1st Devonshire Engineers

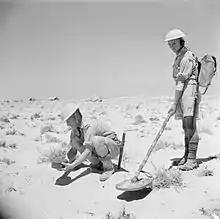
Sappers demonstrating the new Mark I mine detector in North Africa, August 1942.

On 23 October, the Eighth Army under Lieutenant-General Bernard Montgomery counter-attacked at the Second Battle of El Alamein. For the first phase, the aptly-named Operation Lightfoot, the key was to breach the extensive German minefields during the night to allow the armour formations to pass through and exploit the success of the initial bombardment and infantry assault. For this work the sappers were trained to use the recently arrived Polish mine detector (Mine detector Mark I). X Corps organised a Minefield Task Force for each of its armoured divisions: 571st Field Company was attached to 10th Armoured Division, and both 572nd and 573rd Fd Cos were with 1st Armoured Division, while 570th Fd Park Co remained with X Corps HQ.